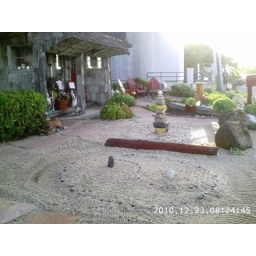
This house on the strand by the beach has a Zen rock garden in front.